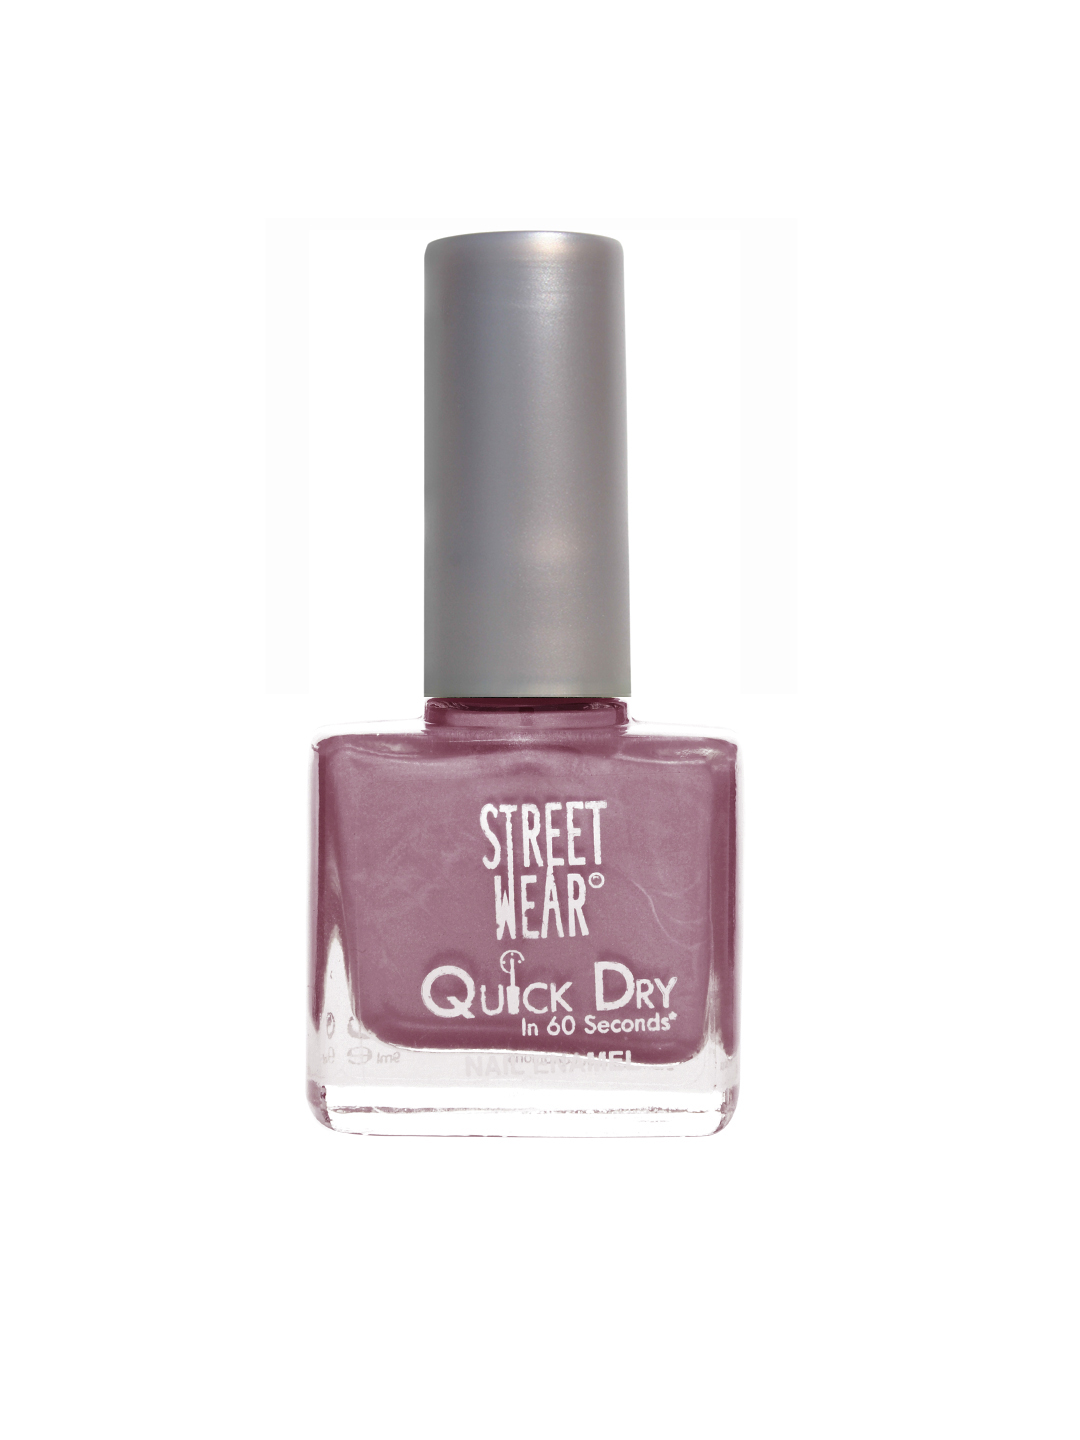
Streetwear Cutie Pie Nail Polish # 27
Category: Personal Care / Nails / Nail Polish
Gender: Women
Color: Purple
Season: Spring 2017
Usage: NA